Macarte Sisters

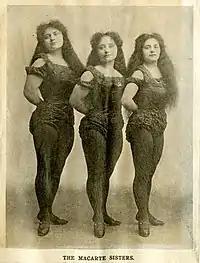
The Macarte Sisters (l-r) Cecilia, Julia and Adelaide

The Macarte Sisters were a trapeze and high wire act of the late 19th and early 20th-centuries noted for their feats of strength during their performance.